Timeline of historic inventions

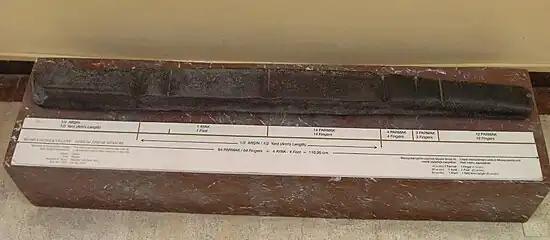
The Nippur cubit-rod, , in the Archeological Museum of Istanbul, Turkey

The beginning of bronze-smelting coincides with the emergence of the first cities and of writing in the Ancient Near East and the Indus Valley. The Bronze Age starting in Eurasia in the 4th millennia BC and ended, in Eurasia, c.1200 BC.